Vijay Arora

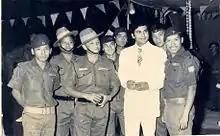
Arora at the Indo-China Border.

Vijay Arora (27 December 1944 – 2 February 2007) was an Indian actor in Hindi films and television serials who was known for "Yaadon Ki Baaraat" and as Indrajit in the television serial "Ramayan".